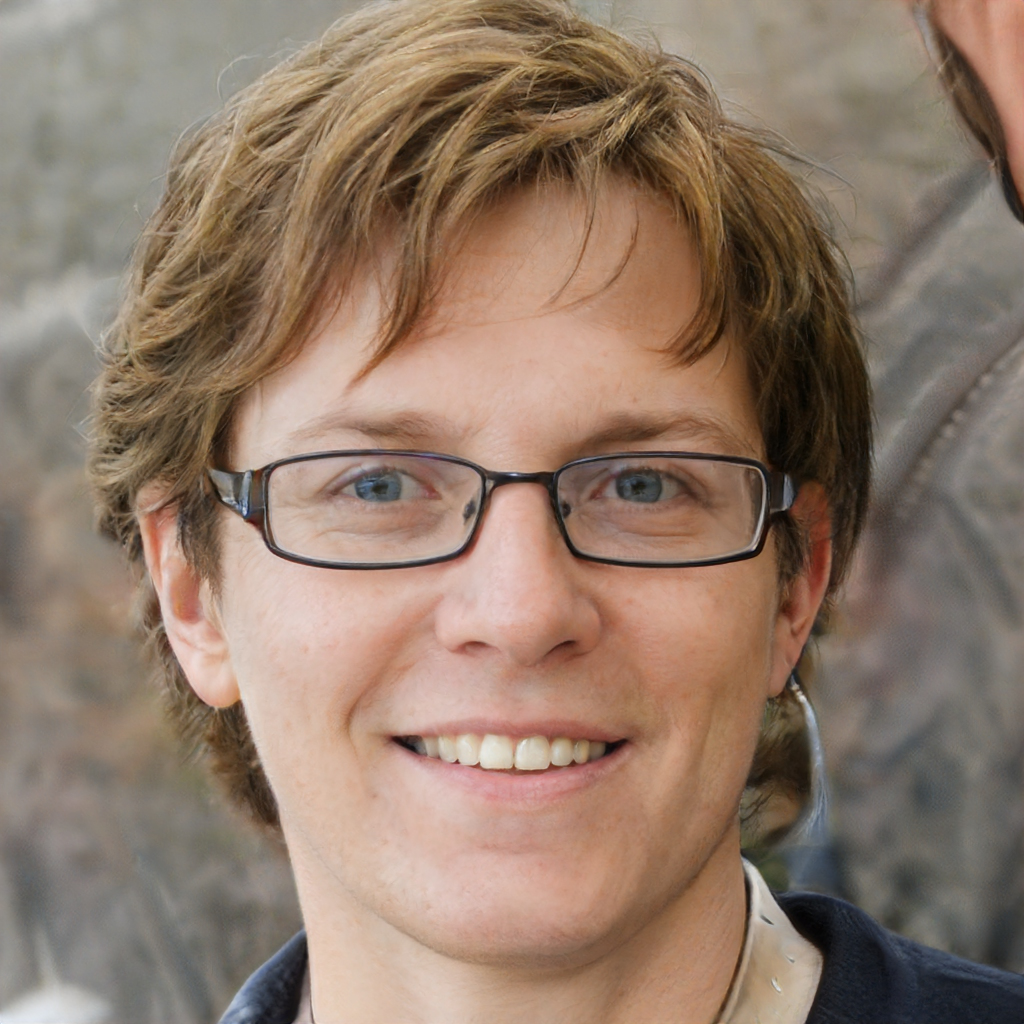
Gender: Male